Boris Johnson

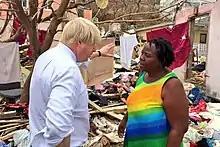
Johnson visiting the British Virgin Islands after Hurricane Irma

May appointed Johnson foreign secretary in July 2016. Analysts saw the appointment as a tactic to weaken Johnson politically: the new positions of "Brexit secretary" and international trade secretary left the foreign secretary as a figurehead. Johnson's appointment ensured he would often be out of the country and unable to mobilise backbenchers against her, while forcing him to take responsibility for problems caused by withdrawing from the EU.